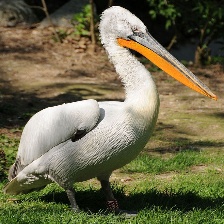
Species: DALMATIAN PELICAN
Scientific name: PELECANUS CRISPUS